RHI Magnesita

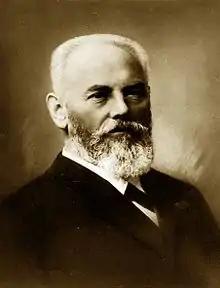
Carl Spaeter

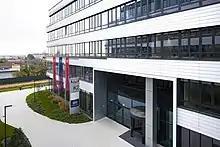
RHI Magnesita Headquarters, Vienna

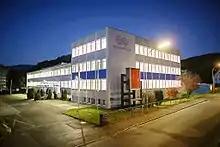
RHI Magnesita Technology Center, Leoben

In 1908 Mining engineer Josef Hörhager discovered a magnesite deposit at Millstätter Alpe in Austria. A German American, Emil Winter, acquired the mining rights and founded the "Austro-American Magnesite Company" (later Radex Austria). In 1974 the company was bought by National Refractories Co. and in 1987 Radex-Heraklith Industriebeteiligungs AG ('RHI AG') emerged from the National Refractories Co. as a result of a management buyout. Then in 1991 RHI AG acquired Veitscher Magnesitwerke Actien-Gesellschaft, a rival business founded by Carl Spaeter in Germany in 1889.